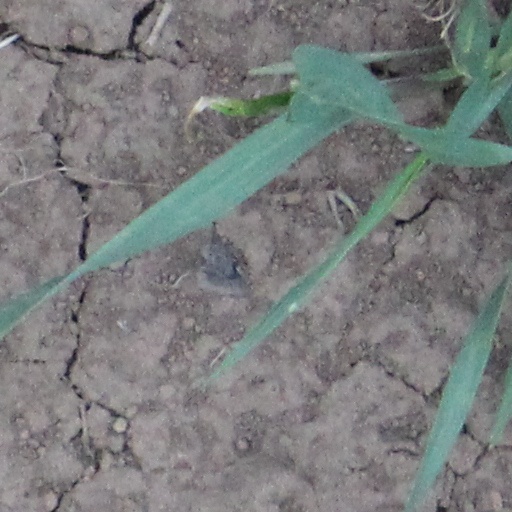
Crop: wheat